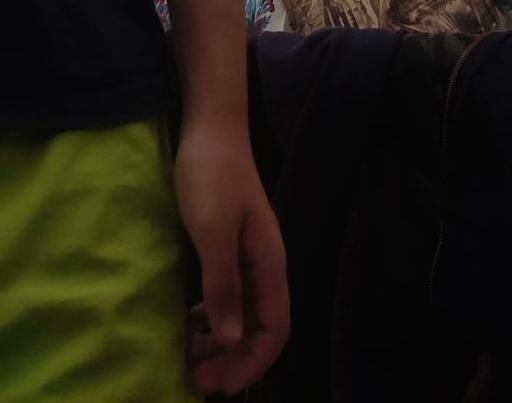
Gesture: no_gesture